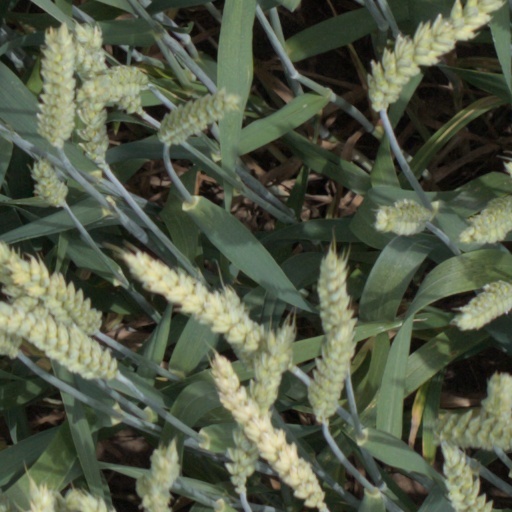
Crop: wheat